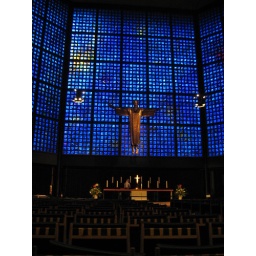
The wraparound blue stained glass in the chapel windows is amazing. The appearance of the glass changes with the sun.